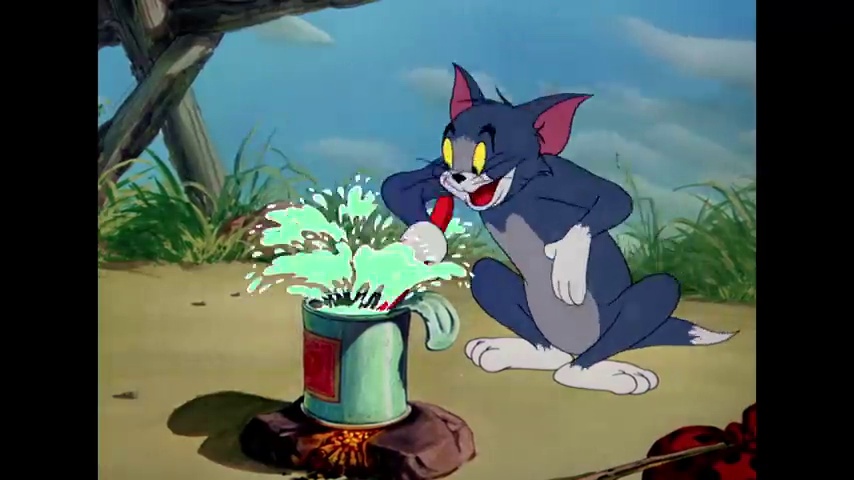
Portrait style: Cartoon Portrait